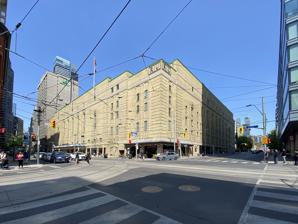
Building: Maple Leaf Gardens
Country: Canada
Year built: 1931
Historic building in Ontario, Canada This article is about the arena. For the company formerly known as Maple Leaf Gardens Ltd., see Maple Leaf Sports & Entertainment . Maple Leaf Gardens "The Carlton Street Cashbox" "The Church of Hockey" MLG "The Shrine" Maple Leaf Gardens Location in Toronto Show map of Toronto Maple Leaf Gardens Location in Ontario Show map of Ontario Maple Leaf Gardens Location in Canada Show map of Canada Address 60 Carlton Street Location Toronto , Ontario Coordinates 43°39′44″N 79°22′49″W / 43.66222°N 79.38028°W / 43.66222; -79.38028 Public transit College Station 506 506 Carlton Owner Toronto Metropolitan University Loblaw Companies Ltd. (2004–present) Former owner Maple Leaf Gardens Ltd. (1931–2004) Operator Toronto Metropolitan University Loblaw Companies Ltd. (2004–Present) Former Operator Maple Leaf Gardens Ltd. (1931–2004) Executive suites 3 suites, 1 alumni lounge (Mattamy Athletic Centre) Capacity Ice hockey: 12,473 (1931–1940), 12,586 (1940–1960) 1 , 13,718 (1960–1966) 2 , 15,461 (1966–1968) 3 , 16,316 (1968–1981) 4 , 16,182 (1981–1991) 5 , 15,642 (1991–1992), 15,720 (1992–1993), 15,728 (1993–1994), 15,646 (1994–1996) 6 , 15,726 (1996–2012), 2,539 (2012–present) 7 1 14,550 with standing room 2 14,650 with standing room 3 16,161 with standing room 4 16,485 with standing room 5 16,382 with standing room 6 15,746 with standing room 7 2,796 with additional amenities Construction Broke ground May 30, 1931 Opened November 12, 1931 Construction cost C$ 1.5 million ($28.7 million in 2023 dollars ) Architect Ross and Macdonald General contractor Thomson Brothers Construction Tenants Toronto Maple Leafs ( NHL ) (1931–1999) Toronto Marlboros ( OHL ) (1931–1989) Toronto Tecumsehs ( ILL ) (1932) Toronto Maple Leafs ( ILL ) (1932) Toronto Huskies ( BAA ) (1946–1947) Toronto Maple Leafs ( NLA ) (1968) Buffalo Braves ( NBA ) (1971–1975) Toronto Toros ( WHA ) (1974–1976) Toronto Tomahawks ( NLL ) (1974) Toronto Blizzard ( NASL ) (1980–1982 indoor) Toronto Shooting Stars ( NPSL ) (1996–1997) Toronto Raptors ( NBA ) (1997–1999) Toronto St. Michael's Majors ( OHL ) (1997–2000) Toronto Rock ( NLL ) (1999–2000) Mattamy Athletic Centre TMU Bold ( U Sports ) (2012–present) Toronto Shooting Stars ( CLax ) (2013) Toronto Predators ( GMHL ) (2013–2017) Toronto Ultra ( CDL ) (2020–present) Toronto Sceptres ( PWHL ) (2023—2024) Retail Loblaws (2004–present) Website Mattamy Athletic Centre National Historic Site of Canada Designated 2007 Ontario Heritage Act Designated 1991 Maple Leaf Gardens is a historic building located at the northwest corner of Carlton Street and Church Street in Toronto , Ontario , Canada. The building was originally constructed in 1931 as an indoor arena to host ice hockey games. Considered one of the "cathedrals" of hockey, it was home to the Toronto Maple Leafs of the National Hockey League from 1931 to 1999. The Leafs won the Stanley Cup 11 times from 1932 to 1967 while playing at the Gardens. The first NHL All-Star Game, albeit an unofficial one , was held at the Gardens in 1934 as a benefit for Leafs forward Ace Bailey , who had suffered a career-ending head injury. The first official annual National Hockey League All-Star Game was also held at Maple Leaf Gardens in 1947. It was home to the Toronto Huskies (1946–1947) in their single season in the Basketball Association of America (a forerunner of the National Basketball Association ), the Toronto Marlboros of the Ontario Hockey League , the Toronto Toros of the World Hockey Association (1974–1976), the Toronto Blizzard of the North American Soccer League (1980–1982 indoor seasons), the Toronto Shooting Stars of the National Professional Soccer League (1996–1997), and the Toronto Rock of the National Lacrosse League (1999–2000). The NBA's Buffalo Braves played a total of 16 regular season games at Maple Leaf Gardens from 1971 to 1975. The NBA's Toronto Raptors played six games at the Gardens from 1997 to 1999, mostly when SkyDome was unavailable. The arena was also one of the few venues outside the United States where Elvis Presley performed in concert (April 2, 1957). In 1972, Maple Leaf Gardens hosted Game 2 of the famous Summit Series between Team Canada and the USSR —Team Canada won the game 4–1. After the Leafs and Raptors moved to Air Canada Centre in 1999, Maple Leaf Gardens sat largely vacant for nearly a decade as the owners refused to sell it, fearing that it would compete with the Air Canada Centre. In 2009, it was sold and underwent a major internal reconstruction, turning it into a multi-purpose facility, with a Loblaws supermarket occupying retail space on the lower floors and an arena for Toronto Metropolitan University , known as Mattamy Athletic Centre at the Gardens , occupying the top level. History Construction The Toronto Maple Leafs had been playing in the Arena Gardens on Mutual Street. It was built in 1912 and held 7,500 spectators for hockey. By 1930, the Leafs managing director Conn Smythe decided the "Arena" was too small, and he wanted to build a new arena, larger and more impressive. After considering various sites, the site at the corner of Carlton and Church was purchased from The T. Eaton Co. Ltd. for $350,000, ($6.71 million in 2023 dollars), a price said to be $150,000 below market value. The new 12,473-seat (14,550 including standing room) arena was designed by the architectural firm of Ross and Macdonald . Maple Leaf Gardens roof under construction, pictured in 1931. To finance the construction, Smythe launched Maple Leaf Gardens Limited (MLGL), a management company that would own the arena and the Maple Leafs. A public offering of shares in MLGL was made at C$ 10 each ($192.00 in 2023 dollars), with a free common share for each five preferred shares purchased. Ownership of the hockey team was transferred to MLGL in return for shares. Intending right from the start, the Gardens would host other events. W. A. Hewitt , sports editor of the Toronto Star , was hired as general manager of Maple Leaf Gardens to oversee all events other than professional hockey. His son, Foster Hewitt , was hired to run the radio broadcasts and oversaw the construction of the radio broadcast facilities. The contract to construct the building was awarded to Thomson Brothers Construction of Port Credit in Toronto Township. Thomson Bros bid just under $990,000 for the project, the lowest of ten tenders received, mainly because amongst the Thomson Brothers' various enterprises they had much of the sub-contract work covered (Thomson Lumber, Thomson Bros. Excavation), and others could not compete in this manner. That price did not include steelwork, which was estimated at an additional $100,000. Further savings were made through deals with labour unions in exchange for shares in MLGL. Construction began at midnight on June 1, 1931. In what is to this day considered to be a remarkable accomplishment, the Gardens was constructed in five months and two weeks at a cost of C$ 1.5 million ($28.7 million in 2023 dollars). Team owner Harold Ballard lived in the owner's suite built into the arena's top northeast corner. The Conn Smythe era: 1931–1960 Ceremonies for the opening of Maple Leaf Gardens, prior to a game between the Toronto Maple Leafs and the Chicago Black Hawks . The Gardens opened on November 12, 1931, with the Maple Leafs losing 2–1 to the Chicago Black Hawks . The reported attendance on opening night was 13,542. The Leafs would go on to win their first Stanley Cup as the Maple Leafs that season (they had already won two previously—one as the Toronto Arenas and one as the Toronto St. Patricks ). The first professional wrestling show at the Gardens was held on November 19, 1931, and attracted 15,800 people to see world champion Jim Londos in the main event. The show was promoted by Jack Corcoran, who passed the reins to Frank Tunney and his Maple Leaf Wrestling promotion in 1939. Under Tunney, Toronto and the Gardens was a thriving centre for professional wrestling for decades. Local hero Whipper Billy Watson became the city's top wrestling attraction in the 1940s and 1950s. The last WWE -promoted event at Maple Leaf Gardens was on September 17, 1995. Boxing was also a regular offering at the Gardens for many years. The first world title fight in the building was on September 19, 1932, with bantamweight champion Panama Al Brown knocking out challenger Émile Pladner in the first round. Winston Churchill addressed a large audience at the Gardens in March 1932; when the arena's loudspeaker system broke down, he tossed the microphone to one side, declared "Now that we have exhausted the resources of science, we shall fall back upon Mother Nature and do our best," and continued. A war bonds rally held at the Gardens during World War II . Victory Loan rallies were held at the Gardens during World War II. Ontario Hockey Association (OHA) secretary W. A. Hewitt served as the managing director of Maple Leaf Gardens from 1931 to 1948. When the Gardens opened, it served as the home rink for all Toronto-based teams in the OHA, except for the University of Toronto . The OHA regularly renewed lease agreements to keep the same arrangement. On November 1, 1946, Maple Leaf Gardens was the site of the first game in the history of the Basketball Association of America (later to become the NBA ), with the Toronto Huskies playing the New York Knickerbockers . The Huskies played their last game at the Gardens on March 28, 1947, and the franchise folded shortly after that. In the 1946–47 NHL season, Maple Leaf Gardens was the first arena in the NHL to have Plexiglas inserted in the end zones of the rink. Smythe became the majority owner of Maple Leaf Gardens Ltd. in 1947, following a power struggle between directors who supported him as president and those who wanted him replaced with Frank J. Selke . Toronto stock broker Percy Gardiner lent Smythe the money he needed to take control of the corporation. The loan was paid off in 1960. Beginning with the Canadian Grand Opera's production of Faust in 1936, the Gardens became home to more highbrow forms of entertainment. The Metropolitan Opera staged several of its visiting productions there between 1952 and 1960. The first rock and roll concert at the Gardens was held in 1956, featuring Bill Haley & His Comets . Elvis Presley 's shows at the Gardens on April 2, 1957, were his first-ever concerts outside the United States. The Gardens also hosted evangelist Billy Graham during his "Canadian Crusade" in 1955. Smythe-Ballard-Bassett in partnership: 1961–1971 A hockey game between the Maple Leafs and the Black Hawks, c. 1960. In 1961, Smythe sold most of his shares to a three-person partnership formed by his son, Stafford Smythe , with Harold Ballard and John W. H. Bassett . The new ownership added 962 new seats to the Gardens in 1962 and added a private club, The Hot Stove Club, the following year. Even more seats were added in 1965, and new mezzanine galleries were constructed in 1966 and 1967. By 1968, seating capacity for hockey had grown to 16,485. This was achieved, in part, by making the seats narrower, so that—in the words of founder Conn Smythe—"only a young man could sit in them and only a fat old rich man could afford them." A large portrait of Queen Elizabeth II was removed to accommodate more seats. When asked why he removed the picture, Ballard replied, "She doesn't pay me; I pay her. Besides, what the hell position can a queen play?" The Leafs were so popular the team sold out every game from 1946 to 1999. It was often called the "Carlton Street Cashbox" in sports reporting. Advertising was sold and placed throughout the building. On November 8, 1963, Maple Leaf Gardens would be the first arena in the NHL to have separate penalty boxes. The Beatles made a stop at Maple Leaf Gardens during each of their three North American tours: September 7, 1964, August 17, 1965, and August 17, 1966. It was the only venue to host the group on each tour. In March 1966, Conn Smythe resigned from the board of directors after a Muhammad Ali boxing match was scheduled for the Gardens. He found Ali's comments about the Vietnam War to be offensive and said that by accepting the fight, Gardens owners had "put cash ahead of class." The fight had been kicked out of every place in the U.S. because Clay is a draft dodger and a disgrace to his country. The Gardens was founded by men — sportsmen — who fought for their country. It is no place for those who want to evade conscription in their own country. The Gardens was built for many things, but not for picking up things that no one else wants. — when informing John Bassett that he was resigning Also in 1966, a new centre-hung scoreboard with a digital clock was installed, replacing the SporTimer, which was an analog clock. One of the designers of the new scoreboard, Paul Morris , was by this time the arena's public address announcer , a job he would hold until the Leafs left the arena. Ballard and the younger Smythe were accused in 1969 of stealing money from the corporation and avoiding income taxes by having Maple Leaf Gardens Ltd. pay for many of their personal expenses. The controversy created a rift between the two and Bassett, which led to Smythe and Ballard being fired from their management positions in 1969, only to win back control the following year. In September 1971, Bassett sold his shares to Stafford Smythe and Ballard. Just six weeks later, Smythe died. His brother and son tried to keep the shares within the Smythe family, but in February 1972, Ballard purchased all of Smythe's shares, leaving him with majority ownership of the building and the Leafs. Harold Ballard takes control: 1972–1990 Ring introductions for the NWA World Heavyweight Championship match between champion Dory Funk, Jr. and challenger Johnny Valentine , February 11, 1973. On July 7, 1974, the arena hosted a Professional wrestling tournament called World Cup Wrestling. Various International stars competed in like Dara Singh , Pat Roach , Danny Lynch, Tiger Jeet Singh , Prince Mann Singh, Randhawa , Than Yen Chang, Majid Ackra, Kashmir Singh, Tony Parisi , Chris Tolos , Golden Boy Apollo, and Terry Yorkston etc. In the main event match, world champion Dara Singh defeated Danny Lynch and retained his title. Concert Promotions International was founded in 1973 by Bill Ballard with Michael Cohl and David Wolinksy and brought many big-name music acts to the Gardens. The arena played host to The Rolling Thunder Revue Tour, with two consecutive shows, on December 1–2, 1975, headed by Bob Dylan . Bob Marley and The Wailers performed here on June 9, 1978, and November 1, 1979, in support of his Kaya Tour 1978 and Survival Tour 1979, respectively. The Bee Gees performed here on August 31, 1979. ABBA played here on Sunday, October 7, 1979, their last-ever concert appearance in North America. The Who performed at the Gardens on October 21, 1976, marking their final concert with drummer Keith Moon with a paying audience. The Who returned to the venue in December 1982 for the final show of what was originally intended to be their farewell tour. The Jacksons performed here on August 5, 1981, during their Triumph Tour. The video for The Reflex by Duran Duran was shot at Maple Leaf Gardens in March 1984. Toronto rock trio Rush recorded a live video for their Grace Under Pressure Tour at Maple Leaf Gardens. The arena played host to Amnesty International 's legendary Human Rights Now! Benefit Concert on September 15, 1988. The show was headlined by Bruce Springsteen & The E Street Band and also featured Sting , Peter Gabriel , Tracy Chapman , Youssou N'Dour and k.d. lang . Pearl Jam performed at the arena on September 21, 1996 (the only Canadian date on the tour). From 1973 until the closing of Maple Leaf Gardens CPI brought the top rock and pop acts to Maple Leaf Gardens. In 1982, the arena replaced its old centre-hung scoreboard with a newer model. The Leafs continued to sell out every game through the Ballard era, even as the team's performance went into steep decline. It was during this time that disgruntled fans gave the arena its unaffectionate nickname of "The Carlton Street Cash Box." The rink-side red seats were replaced with gold seats in 1974. In August 1979, to make room for private boxes, Ballard had his staff tear down the 48-year-old gondola from which Foster Hewitt regularly broadcast games across Canada and threw it into an incinerator. In an editorial, the Toronto Star called Ballard's actions the "barbaric destruction of one of Canada's great cultural monuments." Then, in 1982, the centre-hung scoreboard that had been in use since 1966 was replaced by a new centre-hung scoreboard with a colour matrix message/animation screen on each side, which remained in use for the rest of the Maple Leafs' stay at the Gardens. Originally an American Sign and Indicator scoreboard, it was upgraded by Daktronics in the 1990s. Prior to the launch of the Ottawa Nationals of the World Hockey Association (WHA), the team had discussions with Ballard about locating the team in Toronto. Still, the talks did not get very far. The team was a flop at the box office, averaging about 3,000 fans a game, and in March 1973—just before the end of the season—the City of Ottawa demanded payment of $100,000 to guarantee the club dates at the Ottawa Civic Centre . The team decided to leave Ottawa and played their home playoff games at Maple Leaf Gardens, attracting crowds of 5,000 and 4,000 in two games before being eliminated by the New England Whalers . At the end of the season, the team moved to Toronto permanently and was sold to John F. Bassett , son of former Leafs owner John Bassett. They were renamed the Toronto Toros in June 1973. Bassett wanted the team to play at a renovated CNE Coliseum . At the same time Bill Ballard —Harold's son, who was running the Gardens while his father served a prison sentence—wanted the team at the Gardens and opposed the plan to upgrade the Coliseum. The Toros ended up at Varsity Arena for the 1973–74 season . In the following season , the Toros moved to the Gardens after negotiating a lease with Bill. However, by the time the team played their first game at the Gardens, Harold had been released from prison and regained control of the company. Ballard was a virulent opponent of the WHA; he never forgave the upstart league for decimating the Leafs' roster in the early 1970s. He made the Toros' lease terms at the Gardens as onerous as possible. The Toros' lease called for them to pay $15,000 per game. However, much to Bassett's outrage, the arena was dim for their first game. It was then that Ballard demanded $3,500 for the use of the lights. Ballard also denied the Toros access to the Leafs' locker room, forcing them to build their own at a cost of $55,000. He also removed the cushions from the home bench for Toros' games. Following two seasons of declining attendance and onerous lease terms at the Gardens, Bassett moved the club to Birmingham, Alabama and renamed them the Birmingham Bulls for the 1976–77 season . Sexual abuse In 1997, allegations began to emerge that some employees of the Gardens had sexually abused young boys in the 1970s and 1980s. Martin Kruze was the first victim to come forward—contacting the new owners of Maple Leaf Gardens in 1993 and going public in February 1997. His story of abuses beginning in 1975 prompted dozens of other victims to come forward. In October 1997, Gordon Stuckless pleaded guilty to sexually abusing 24 boys dating back to 1969 and was sentenced to a jail term of two years less a day. Three days later, Kruze committed suicide. An appeals court later increased Stuckless' sentence to five years. He was paroled in 2001. In 1999, former usher John Paul Roby was convicted of sexually molesting 26 boys and one girl. He was subsequently declared a dangerous offender and could have been kept in prison for the rest of his life. Roby died in Kingston Penitentiary from an apparent heart attack in 2001. In 2002, former Gardens security guard Dennis Morin was found guilty of sexual assault, indecent assault and gross indecency for incidents involving teenage boys. Allegations—unproven in court—were also made against other Gardens employees, including Ballard. Several civil suits were settled out of court for undisclosed amounts. In January 2006, the Ontario government filed a $1.5 million lawsuit against Maple Leaf Sports & Entertainment Ltd., seeking repayment of the medical costs to the province of treating the sex abuse victims. Stuckless later died on April 9, 2020, after suffering a brain hemorrhage a few nights before. The final years and move to Bay Street: 1991–2003 Game 1 of the 1994 Western Conference quarterfinals between the Maple Leafs and the Chicago Blackhawks at the Gardens after the Leafs scored a goal. Ballard died in April 1990. The executors of his will were Steve Stavro , Donald Crump and Don Giffin. In 1991, Stavro paid off a $20 million loan that had been made to Ballard in 1980 by Molson . In return, he was given an option to buy Gardens shares from Ballard's estate. Molson also agreed to sell its stake in Maple Leaf Gardens Ltd. to Stavro. That deal closed in 1994, and shortly after, Stavro bought Ballard's shares from the estate for $34 a share or $75 million. The purchase was the subject of a securities commission review and a lawsuit from Ballard's son Bill Ballard. However, the deal stood, and Stavro and his partners in MLG Ventures became the new owner of the Maple Leafs and Maple Leaf Gardens. MLG Ventures took Maple Leaf Gardens Ltd. private, and the two corporations amalgamated. becoming Maple Leaf Sports & Entertainment Ltd. after its acquisition of the Toronto Raptors in 1998. Initially, the majority owner of MLSE, holding 51% of the company, was MLG Holdings, a corporation controlled by Stavro, with minority shareholders Larry Tannenbaum (25%) and Toronto-Dominion Bank (20%). The other 49% of MLSE was owned by Ontario Teachers' Pension Plan . In 2003, Stavro sold his shares and MLG Holdings was dissolved, leaving Teachers' as majority owners of MLSE. During the 1990s, MLSE considered a number of sites for a new, modern arena to replace Maple Leaf Gardens, including the southeast corner of Bay and Dundas Streets near the Toronto Eaton Centre (the current site of the Toronto Metropolitan University School of Business). By this time, Maple Leaf Gardens was considered too small and lacking in revenue-generating luxury boxes. The Raptors at the Gardens in February 1997 The Leafs had no plans to occupy the Air Canada Centre , then under construction by the owners of the Toronto Raptors , and it appeared for a time as though the stalemate between the two sports franchises would result in two new arenas being constructed in Toronto – one for hockey, one for basketball. When MLSE acquired the Toronto Raptors, however, the Air Canada Centre, which was still under construction, was retrofitted to accommodate both hockey and basketball. The Raptors played their final game at the Gardens on February 9, 1999. A few days later, on February 13, 1999, the Toronto Maple Leafs ended a 67-year tradition when they played their last game at Maple Leaf Gardens, suffering a 6–2 loss to the Chicago Blackhawks . Former Leaf Doug Gilmour scored a fluke goal in that game, and the notorious tough guy Bob Probert scored the final NHL goal in MLG history during the third period. During the emotional post-game ceremony, legendary Canadian singer Anne Murray performed The Maple Leaf Forever , clad in a Leafs jersey along with numerous former Maple Leaf Players dating back to 1931 when the arena opened up, a banner was brought into the ice commemorating the 13 Stanley Cups the Maple Leafs won since the arena did not have championship banners hanging at the time. Nirvana played a show on their In Utero Tour on November 4, 1993. Oasis was the final musical artist to play at the venue on April 29, 2000. The Gardens was the home arena for the Toronto Rock of the National Lacrosse League for the 1999 and 2000 seasons. The Rock won the Champion's Cup in both seasons, making them the building's last championship team. The 2000 NLL Championship game was ultimately the building's last professional event held at MLG. They had a training camp at the Gardens in 2001 and then moved to the ACC. Maple Leaf Gardens was then mostly dormant for a decade. Loblaws and Ryerson/TMU (2004–present) Early plans to redevelop the arena were abandoned when it was discovered the seating was supporting the exterior walls of the building. MLSE refused to sell Maple Leaf Gardens to anyone who proposed to use it as an arena in competition with the Air Canada Centre. Among these turned down was Eugene Melnyk , owner of the Toronto St. Michael's Majors OHL hockey team and the Maple Leafs' rival team, the Ottawa Senators . Various redevelopment schemes were proposed, most notably an entertainment complex containing retail shops and cinemas (similar to the redevelopment of the Montreal Forum ). Still, these plans were abandoned when it was discovered that the tiered arena seating was holding up the exterior walls of the building, acting as a form of interior flying buttress . If the bowl of seating were removed, the exterior walls would lose most of their support. Loblaw Companies , Canada's largest food retailer, purchased the Gardens in 2004 for $12 million under the condition that it not be used as a sports and entertainment facility. However, MLSE eventually consented to allowing a small arena to be restored in the building. They were planning to convert the interior to accommodate a Real Canadian Superstore (now Loblaws instead of RCSS) and parking. Immediately, there was criticism that the conversion of the building to retail uses diminished its heritage value and that Maple Leaf Gardens should continue to serve as an arena in accordance with its rich history and traditions. Others, however, noted the structure had been deteriorating for several years, and its ongoing use for minor league sports and events would not generate sufficient income to secure the building's preservation and restoration. Furthermore, the active re-use of the building would allow it to remain open to the public for years to come. In 2004, the building was acquired by Loblaw Companies , who converted lower levels into a shopping centre. Fitness room in Mattamy Athletic Centre Basketball court at Mattamy Athletic Centre Needing an authentic stand-in for New York's third Madison Square Garden during the Depression Era , the producers shot the boxing sequences of Cinderella Man ( Russell Crowe and Renée Zellweger ) at Maple Leaf Gardens in 2004. Maple Leaf Gardens was stripped of some of its outdoor signage for the production of an episode of Canadian-produced Flashpoint . The arena was named "The Godwin Coliseum" in the episode titled "Behind the Blue Line" that originally aired on November 20, 2009. On September 8, 2009, Matt Damon hosted a concert in support of the charity ONEXONE. It was the first concert at Maple Leaf Gardens in 8 years. The arena was used on May 8, 2009, for the International Gay and Lesbian Travel Association's convention tradeshow. Also in 2009, the arena was used as the venue for the first season of Battle of the Blades , a CBC -produced reality competition pairing former NHL hockey players with professional figure skaters in a pairs figure skating competition. In 2009, Loblaws announced it had entered into discussions with Toronto Metropolitan University , then known as Ryerson University, regarding the possible future joint use of the arena. On November 30, 2009, the federal government agreed to contribute $20 million as part of a $60 million project to renovate the arena into a Loblaws grocery store and a new athletic facility for TMU, which included a fitness facility, studios, high-performance courts, and an NHL-sized ice hockey rink seating approximately 2,796 guests. The plans involved gutting the existing interior and laying new floors for retail use at ground level, with the athletic centre located above. In early 2010, Loblaws invited five design agencies to pitch against each other. The brief was simple: “Create the best food store in the world.” Four of the five contenders were North American firms. However, surprisingly, a foreign team ended up scoring the job: Landini Associates , a multidisciplinary retail design and branding consultancy based in Sydney, Australia. Loblaws Flagship store at Maple Leaf Gardens. Designed by Landini Associates. Speaking about the project in a 2012 interview with Monocle Magazine , Creative Director Mark Landini said: “I understood how iconic Maple Leaf Gardens was when I noticed every bar and shop in Toronto had ice hockey on TV. The arena had also hosted the Beatles , Elvis Presley , and the boxer Cassius Clay, later known as Muhammad Ali . So, when the building was shut down, the social context changed. The new store would need to be more than a supermarket. It would have to revitalize this part of the city with a new sense of place. There’s no reason it shouldn’t be part of the community.” November 30, 2011. Opening queues extended multiple street blocks. Local mural art decorates the checkouts. The local firm Turner Fleischer was appointed alongside Landini as building architects. After many delays, including the discovery of a creek running through the basement and a time capsule behind the 1931 cornerstone on Carlton Street, the new store opened on November 30, 2011. The new design incorporated many elements of Maple Leaf Gardens, including original stadium seats, a red dot on the ground floor marking the original centre ice location, the recreation of an original mural by the checkouts and a 12 x 12-metre maple leaf sculpture made out of old seats from the arena, among numerous other things. Red dot on the ground floor marks original location of centre ice. 12 x 12 metre maple leaf sculpture made from re-used stadium chairs. The centre also includes underground parking, a Joe Fresh , an LCBO liquor store and a medical clinic. It is the chain's flagship location. The transformation went on to win numerous awards, including a World Architecture News Retail and Leisure Interiors Award in the "Retail outlets over 200 square metres (2,200 sq ft)" category. Mattamy Athletic Centre at the Gardens The ice rink for Toronto Metropolitan University is located on the third level of the building. On November 29, 2011, Toronto Metropolitan University (TMU; then Ryerson University) announced that Peter Gilgan, Founder and chief executive officer, Mattamy Homes Ltd., contributed a donation of $15 million to the university. In honour of Gilgan, the new athletic complex was renamed Mattamy Athletic Centre at the Gardens . The ice rink, which is located on the third level, was named Mattamy Home Ice . The athletic centre construction was completed in the summer of 2012, and the ice rink became the new home for the Ryerson Rams hockey team. The first game took place on September 9, 2012, with the Rams taking a 5–4 victory over the University of Ontario Institute of Technology Ridgebacks . The arena is home to the TMU Bold hockey, basketball and volleyball teams. During the Summer of 2012, the Canadian Lacrosse League announced the relocation of the Oshawa Machine to Toronto as the Toronto Shooting Stars . It was also announced that the team would play out of the Mattamy Athletic Centre, bringing Lacrosse back to the Gardens after a 13-year absence. The team held their first game on January 13, 2013. The pre-game honoured former Toronto Rock and Tomahawk players. The team played one season at the arena before folding. During the 2012–13 NHL lockout the National Hockey League Players' Association (NHLPA) used the arena for a charity game. In addition, from January 25 to 27, 2013, the Ontario Liberals used the Gardens for their leadership convention . The arena hosted the 2013 Players' Championship , a Capital One Grand Slam of Curling event. The facility also hosted the 2014 OUA Figure Skating Championships, won by the Guelph Gryphons . On December 13–14, 2014, the arena was the host of two exhibition games between the Canada men's national junior ice hockey team and a team University All Stars of combined Ryerson Rams, University of Toronto Varsity Blues and York Lions players in preparation for Canada's participation in the 2015 World Junior Ice Hockey Championships . The indoor rowing event held at Mattamy Athletic Centre for the 2017 Invictus Games . The arena, under the name Ryerson Athletic Centre, was one of the venues for the 2015 Pan American and Parapan American Games , hosting the basketball tournament of the 2015 Pan American Games , wheelchair basketball of the 2015 Parapan American Games and various events (Indoor rowing, powerlifting, sitting volleyball, wheelchair basketball and wheelchair rugby) for the 2017 Invictus Games . On February 13, 2018, the arena hosted an open practice for the Maple Leafs. This marked the first official Leafs event in the building since the last Leafs game played there in 1999, nineteen years to the day. Since opening in 2012, Mattamy Athletic Centre has hosted the 2015 CIS Men's Basketball Championship , the 2017 U Sports Women's Volleyball Championship and the 2019 U Sports Women's Basketball Championship . Mattamy Athletic Centre was chosen for the Overwatch League 2023 Grand Finals, which took place from late September to the start of October 2023. In November 2023, it was announced that the Mattamy Athletic Centre would become the new home of the Toronto Sceptres . Toronto hosted the inaugural PWHL game on January 1, 2024, against the New York Sirens , who won the sold-out game by a score of 4–0. Recognition The entrance to Maple Leaf Gardens in 2020. Maple Leaf Gardens was named a National Historic Site of Canada in 2007 because it was: one of the most renowned "shrines" in the history of hockey ... the largest arena in the country when it was built, it was one of the country's foremost venues for large-scale sporting events such as boxing matches and track meets, and non-sporting events such as concerts, rallies and political gatherings, religious services and opera ... the Gardens holds a special place in the country's popular culture: here Canadians welcomed a wide range of cultural icons from the Beatles to the Metropolitan Opera, from Tim Buck to Team Canada vs. the Soviets, from Winston Churchill to the Muhammad Ali-George Chuvalo fight. — Historic Sites and Monuments Board of Canada, Minutes, June 2006. The arena was also designated under the Ontario Heritage Act by the City of Toronto in 1991. Other teams A list of other teams using Maple Leaf Gardens as their home: Toronto Lions 1931–1939 Ontario Hockey Association Toronto Marlboros 1931–1989 Ontario Hockey Association/ Ontario Hockey League Toronto Young Rangers 1937–1948 Ontario Hockey Association/ Ontario Hockey League Toronto Huskies 1946–1947 Basketball Association of America New York Rangers 1950 Stanley Cup Finals National Hockey League Toronto Knob Hill Farms 1962–1963 Metro Junior A League Buffalo Braves 1971–1975 National Basketball Association (16 home games) Ottawa Nationals 1972–1973 playoffs World Hockey Association Toronto Toros 1974–1976 World Hockey Association Toronto Tomahawks 1974 National Lacrosse League Toronto Blizzard 1980–1982 North American Soccer League Toronto Raptors 1997–1999 National Basketball Association (6 home games) Toronto Shooting Stars 1996–1997 National Professional Soccer League Toronto St. Michael's Majors 1997–2000 Ontario Hockey League Toronto Rock 1999–2000 National Lacrosse League Toronto Predators 2013–2017 Greater Metro Junior A Hockey League TMU Bold Toronto Sceptres 2023–24 Professional Women's Hockey League Concerts Queen performed various concerts from A Day at the Races Tour to Hot Space Tour from 1970s to 1980s. See also Cincinnati Gardens (modelled significantly on Maple Leaf Gardens) Coca-Cola Coliseum Harringay Arena (modelled significantly on Maple Leaf Gardens) List of indoor arenas in Canada Talbot Gardens (renovated on a design based on Maple Leaf Gardens during the 1990s) Varsity Arena References